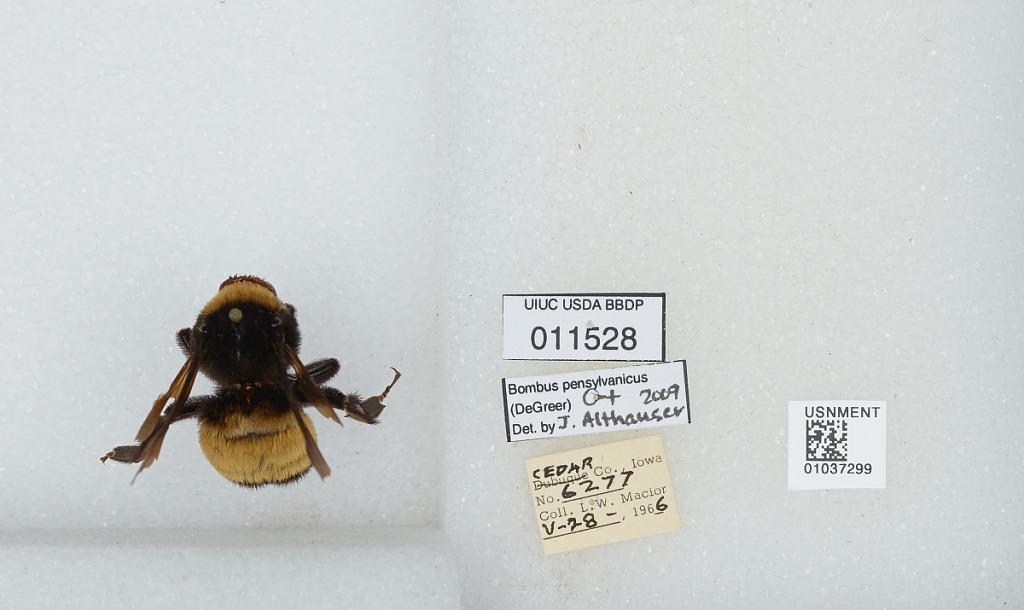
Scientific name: Bombus (Fervidobombus) pensylvanicus pensylvanicus (De Geer)
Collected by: L. Macior
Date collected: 1966-5-28
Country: United States
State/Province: Iowa
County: Cedar
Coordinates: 41.77, -91.13
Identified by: Althauser, J.